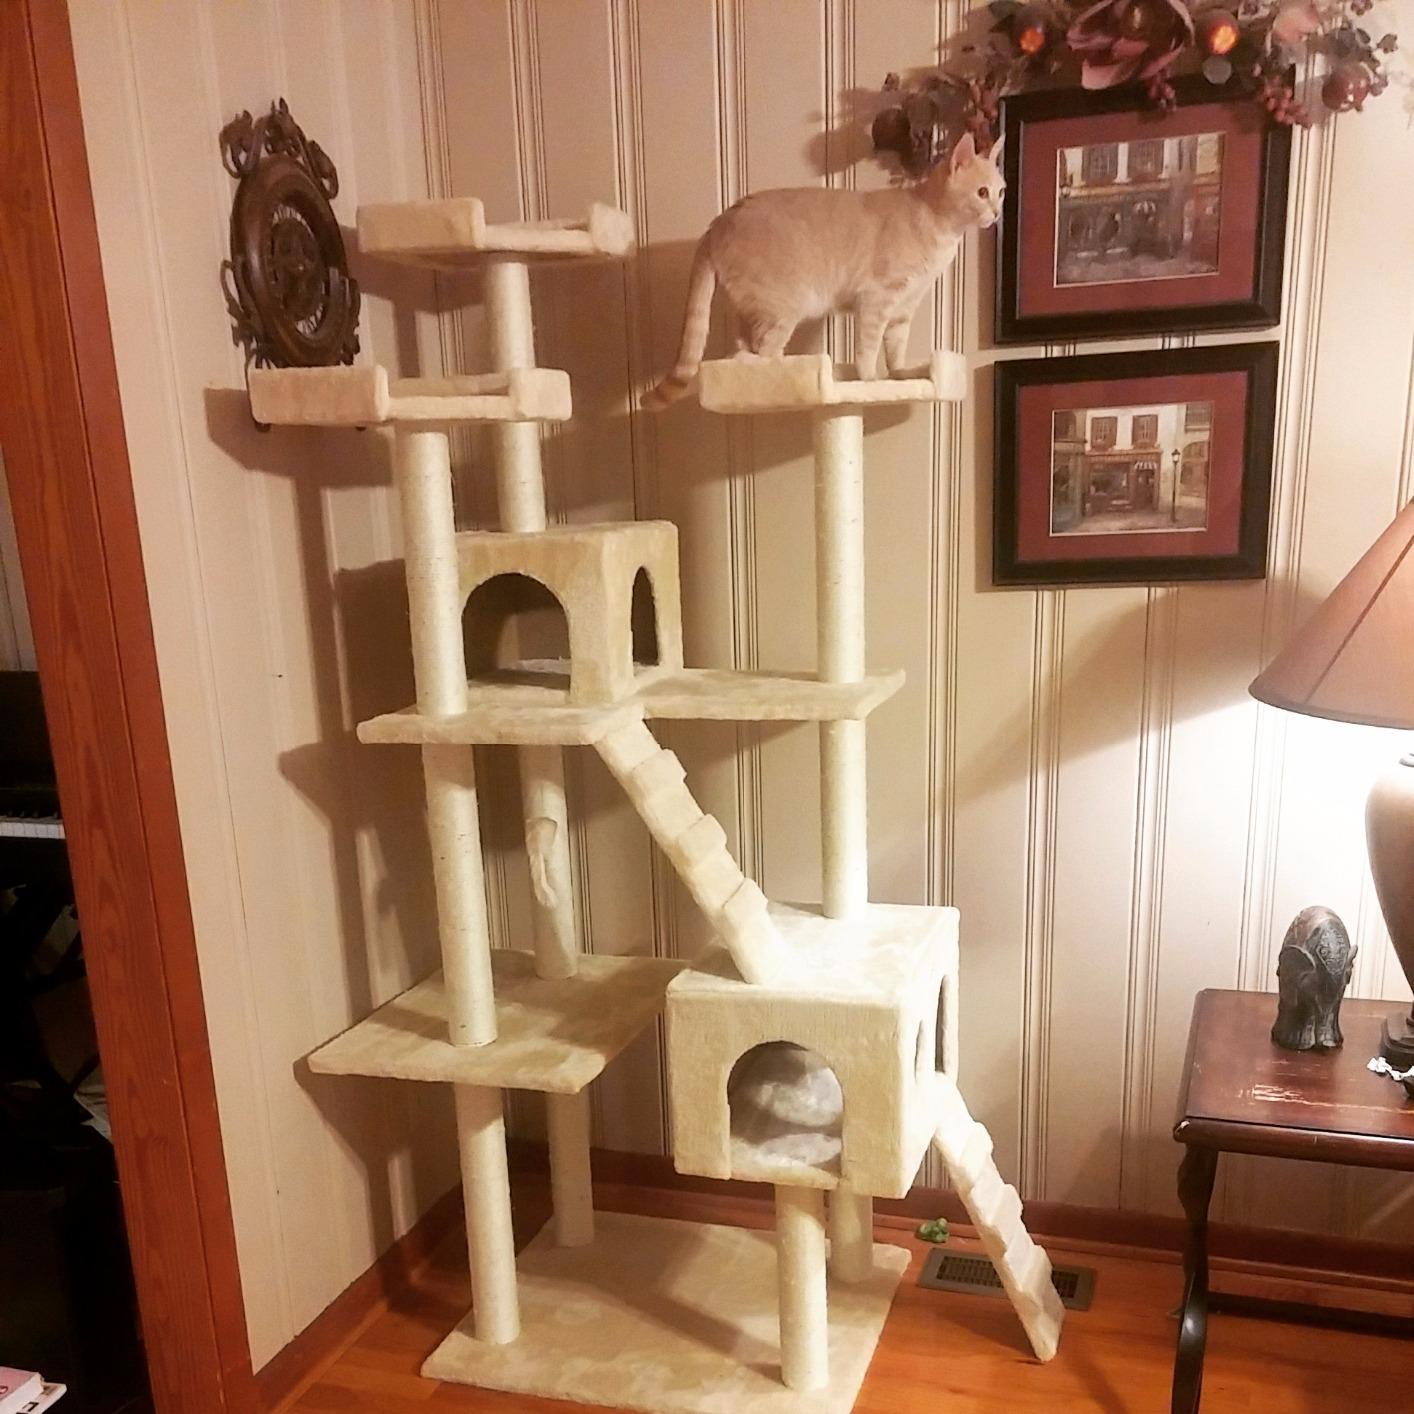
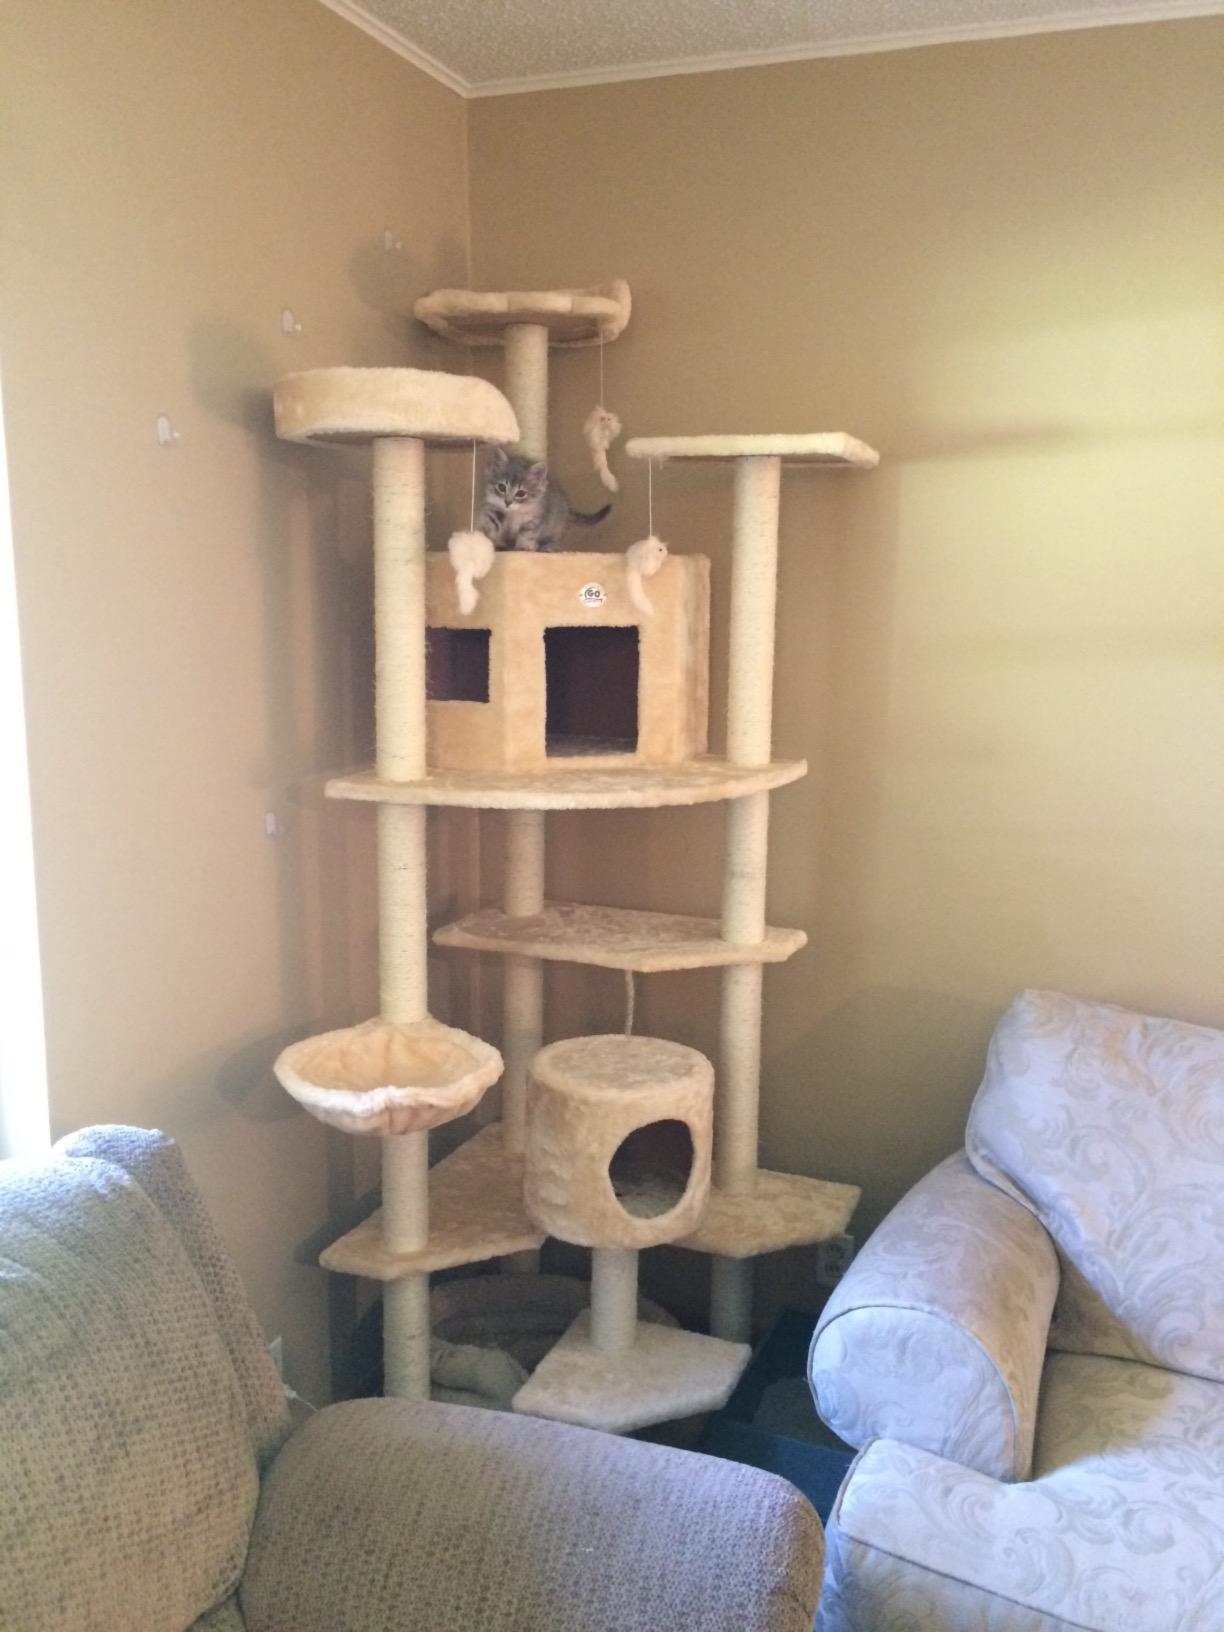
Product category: items_cat tree
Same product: no